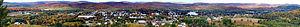
Photos de la municipalité de St-Alexis-des-Monts prises à l'automne 2008 et assemblées manuellement. On voit la municipalité, dans une vallée, pratiquement dans son ensemble aux belles couleurs automnales.
Saint-Alexis-des-Monts est une municipalité de paroisse au Québec, située dans la municipalité régionale de comté de Maskinongé et la région administrative de la Mauricie.
La Mauricie est une région administrative ainsi qu'une région touristique du Québec.